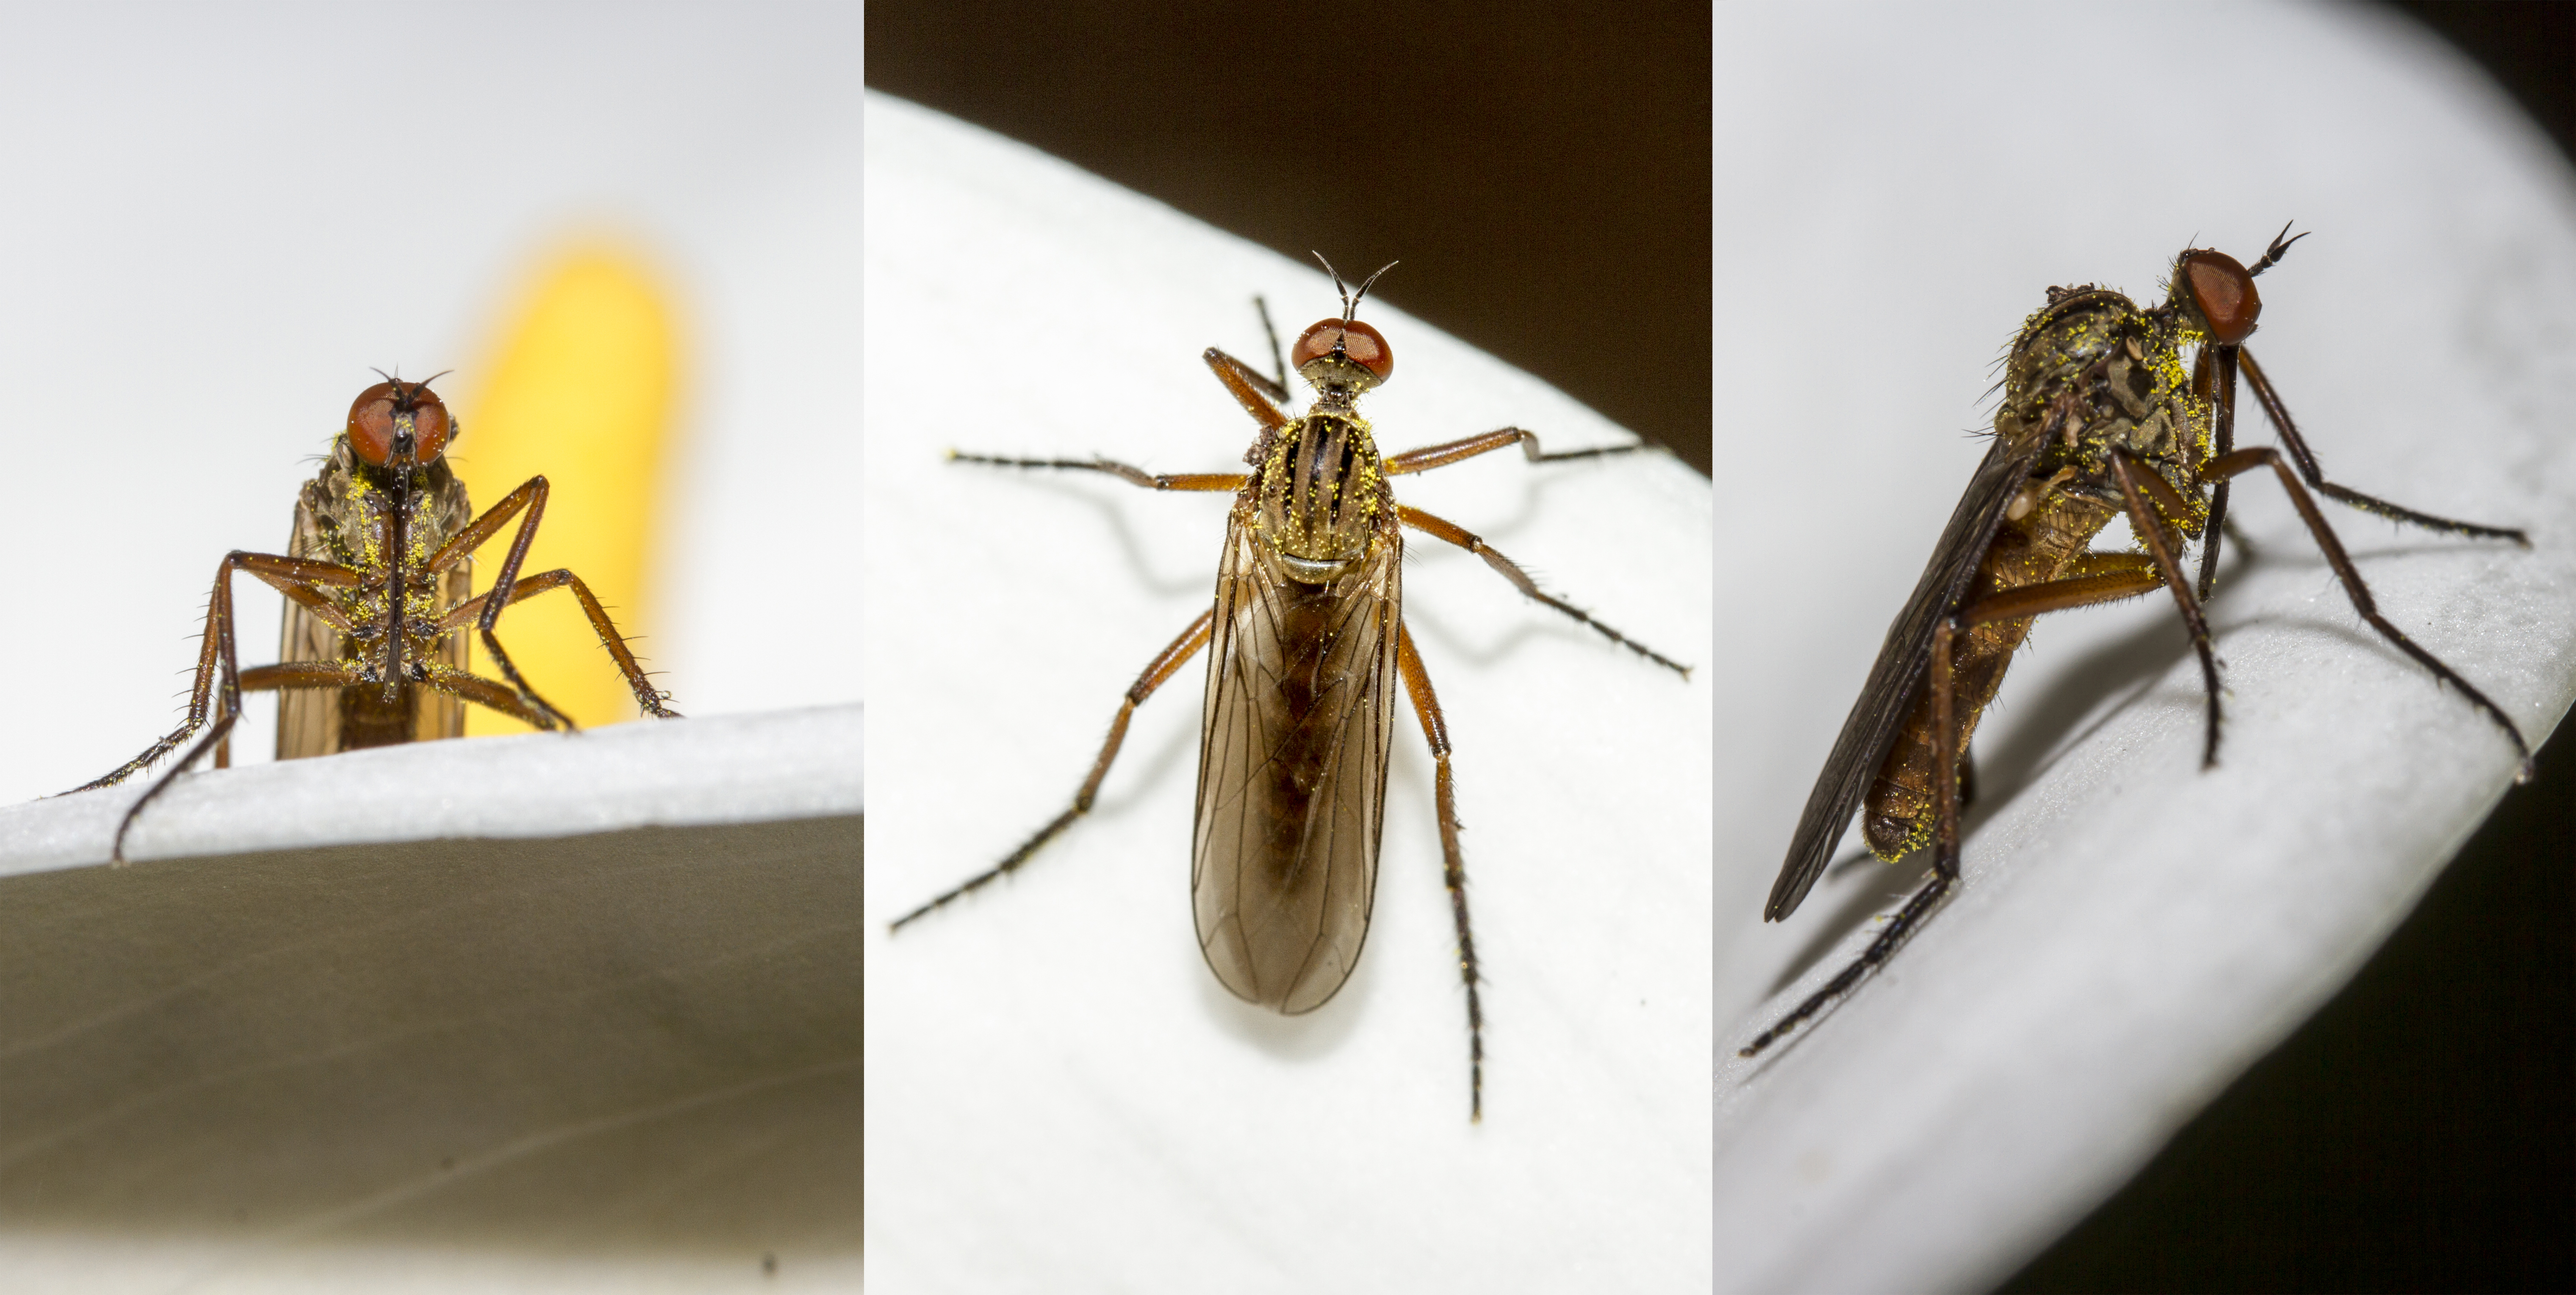
wing, photography, fly, insect, fauna, invertebrate, uk, pest, peterborough, macro photography, arthropod, membrane winged insect